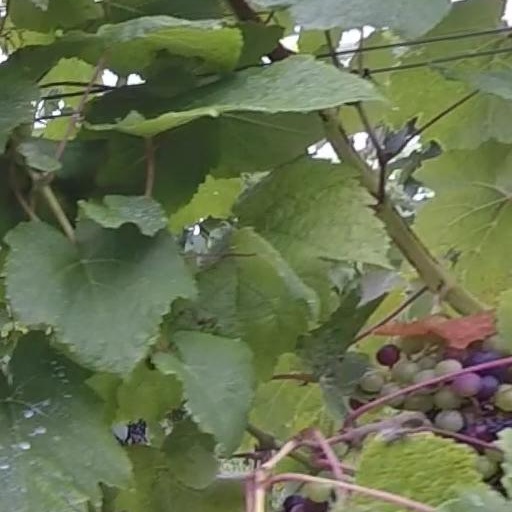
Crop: grape